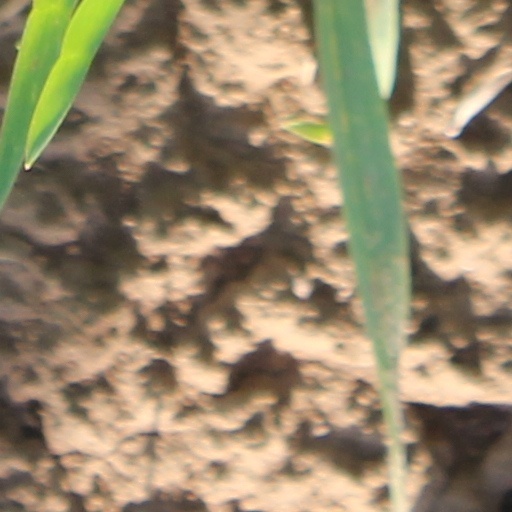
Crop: wheat